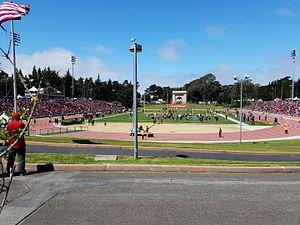
Le stade Kezar est situé dans le Golden Gate Park à San Francisco en Californie.